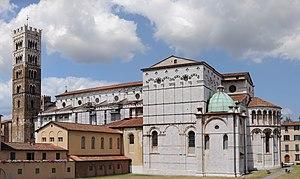
Cathédrale Saint-Martin de Lucques Italiano: Duomo di Lucca